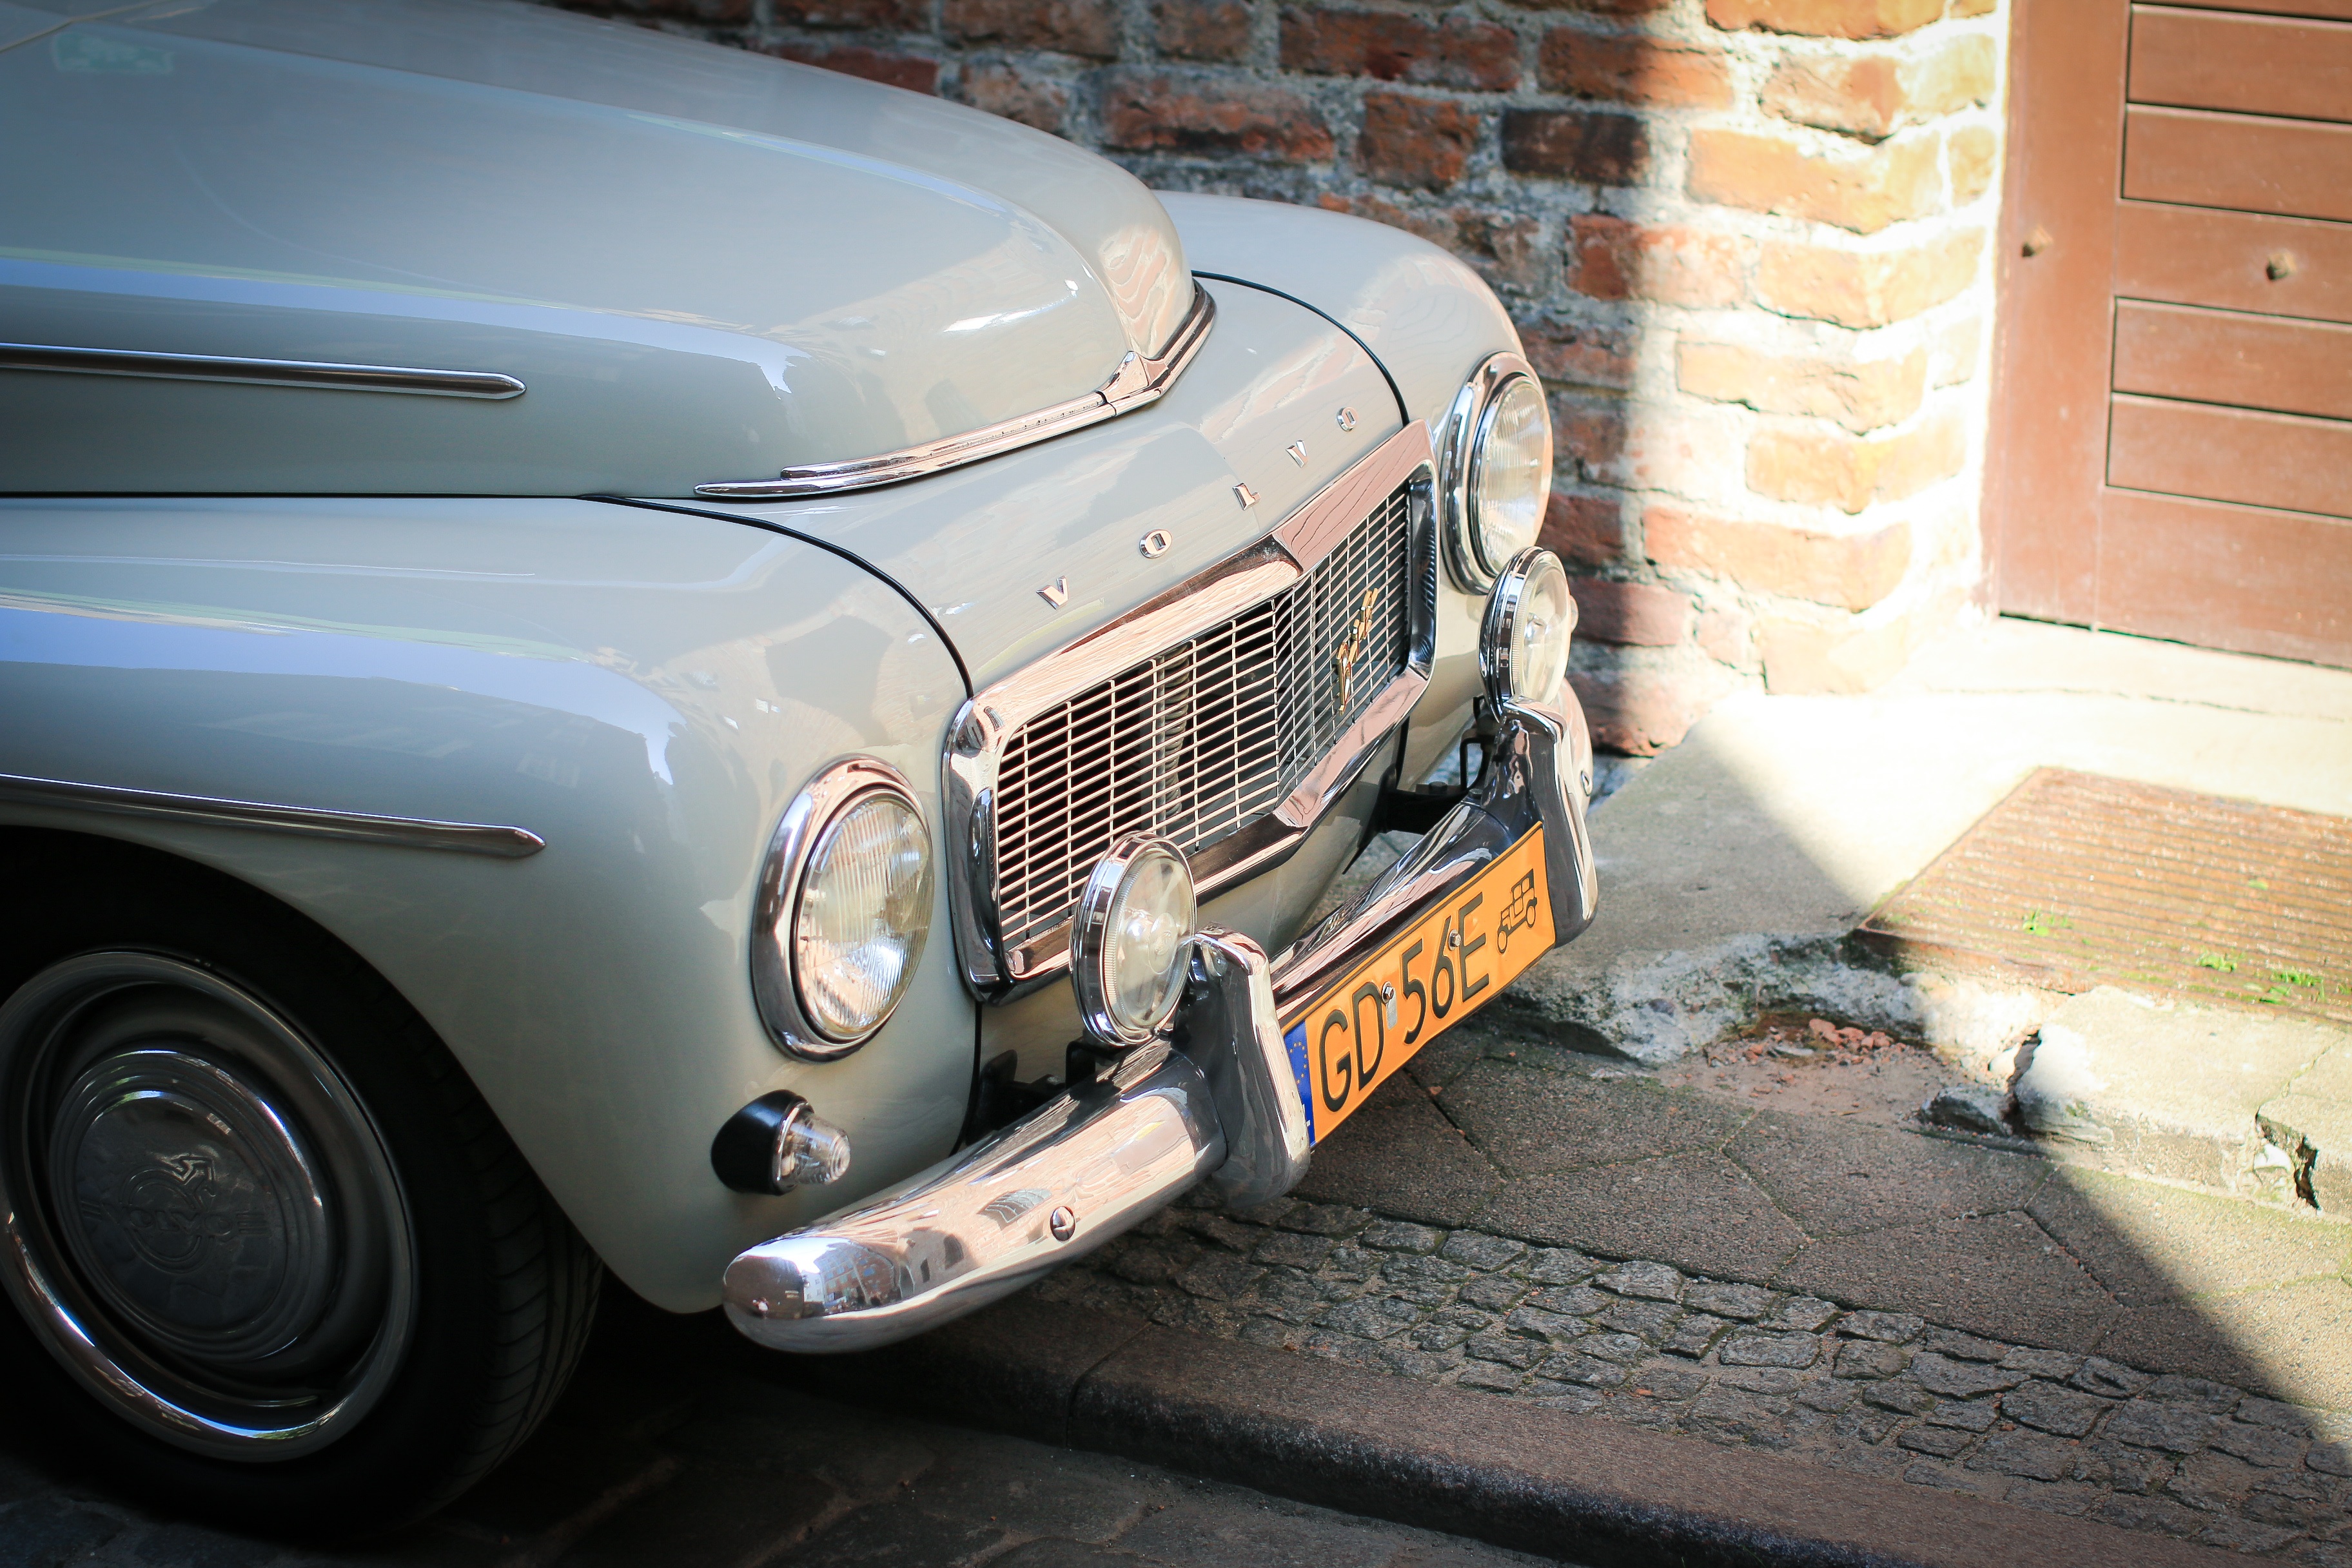
car, vehicle, motor vehicle, vintage car, bumper, sedan, antique car, land vehicle, automobile make, automotive exterior, luxury vehicle, mid size car